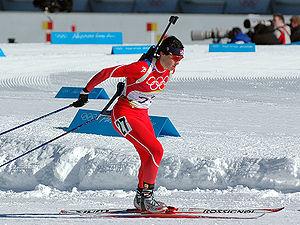
Le biathlon, du latin bi-, « deux », et du grec athlon « combat, lutte », est une épreuve combinant deux disciplines. Par coutume, quand on parle du biathlon, on évoque la combinaison du ski de fond et tir à la carabine. Ce sport d'origine militaire combine ainsi l'endurance nécessaire au ski de fond au calme et à l’adresse nécessaires au tir. La maîtrise de ces deux disciplines pourtant antagonistes est le principe même du biathlon, sport olympique depuis les Jeux de Squaw Valley en 1960, mais dont l'ancêtre, la Patrouille militaire, avait été disputé dès les premiers Jeux d'hiver en 1924 à Chamonix